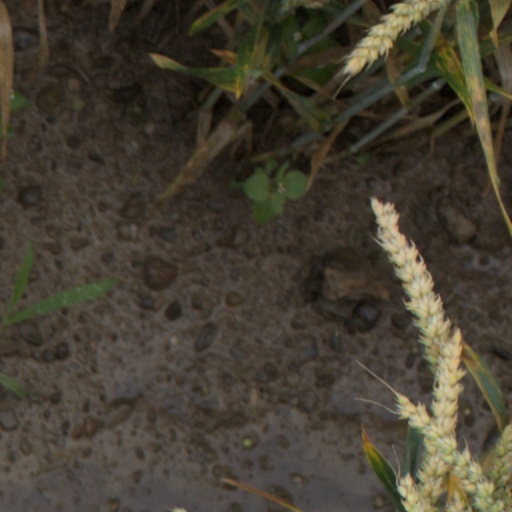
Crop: wheat